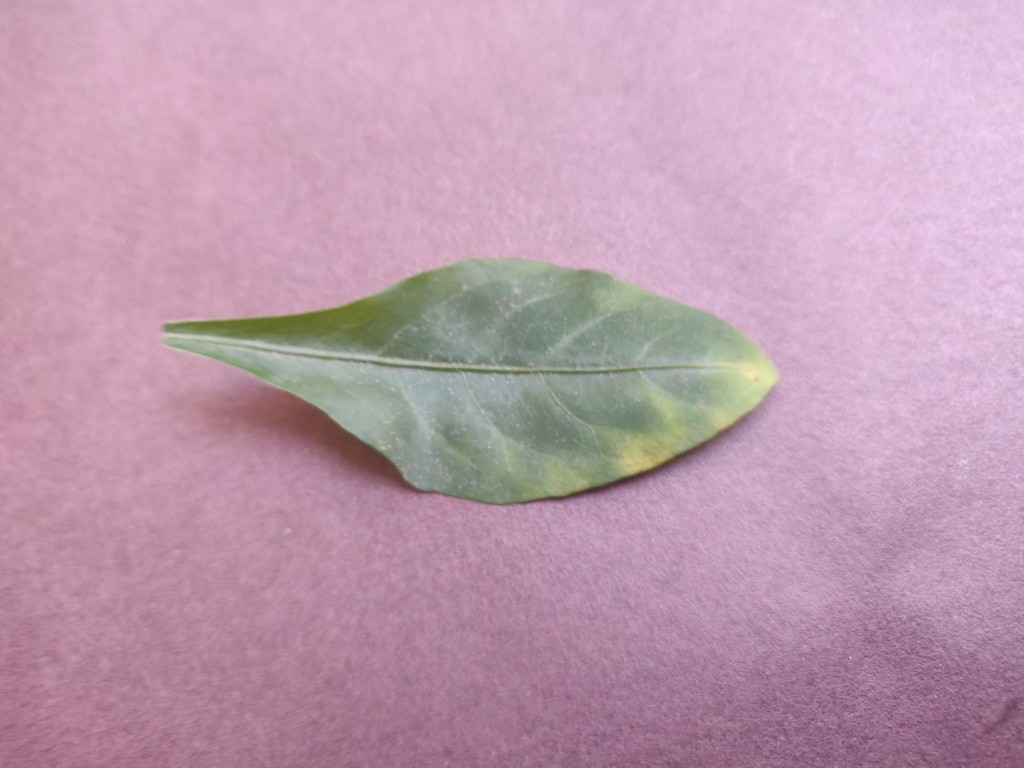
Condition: Unhealthy
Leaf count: single
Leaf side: front